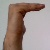
The image shows a hand gesture representing a space in Indian Sign Language.